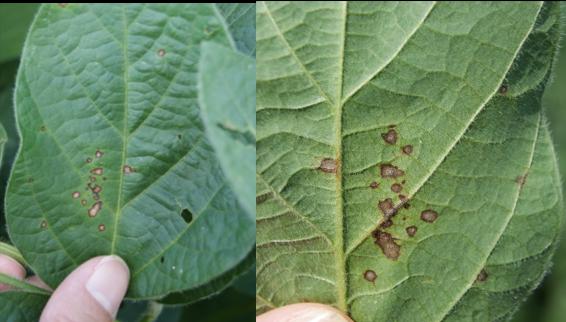
Plant: Soybean
Disease: soybean frog eye leaf spot